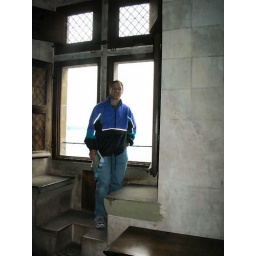
This was the first window we found with actual glass in it. This was probably a recent addition.